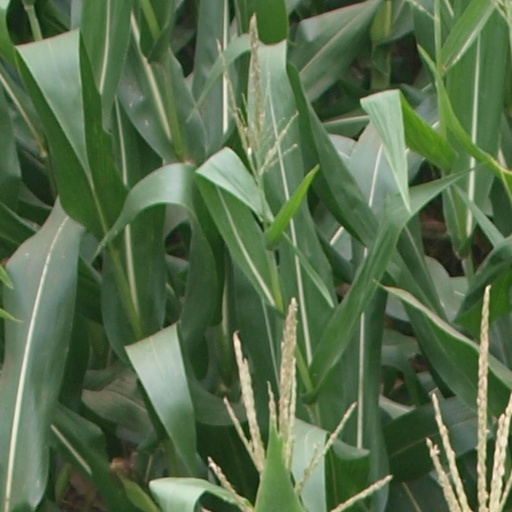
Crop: maize; corn